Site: saxony
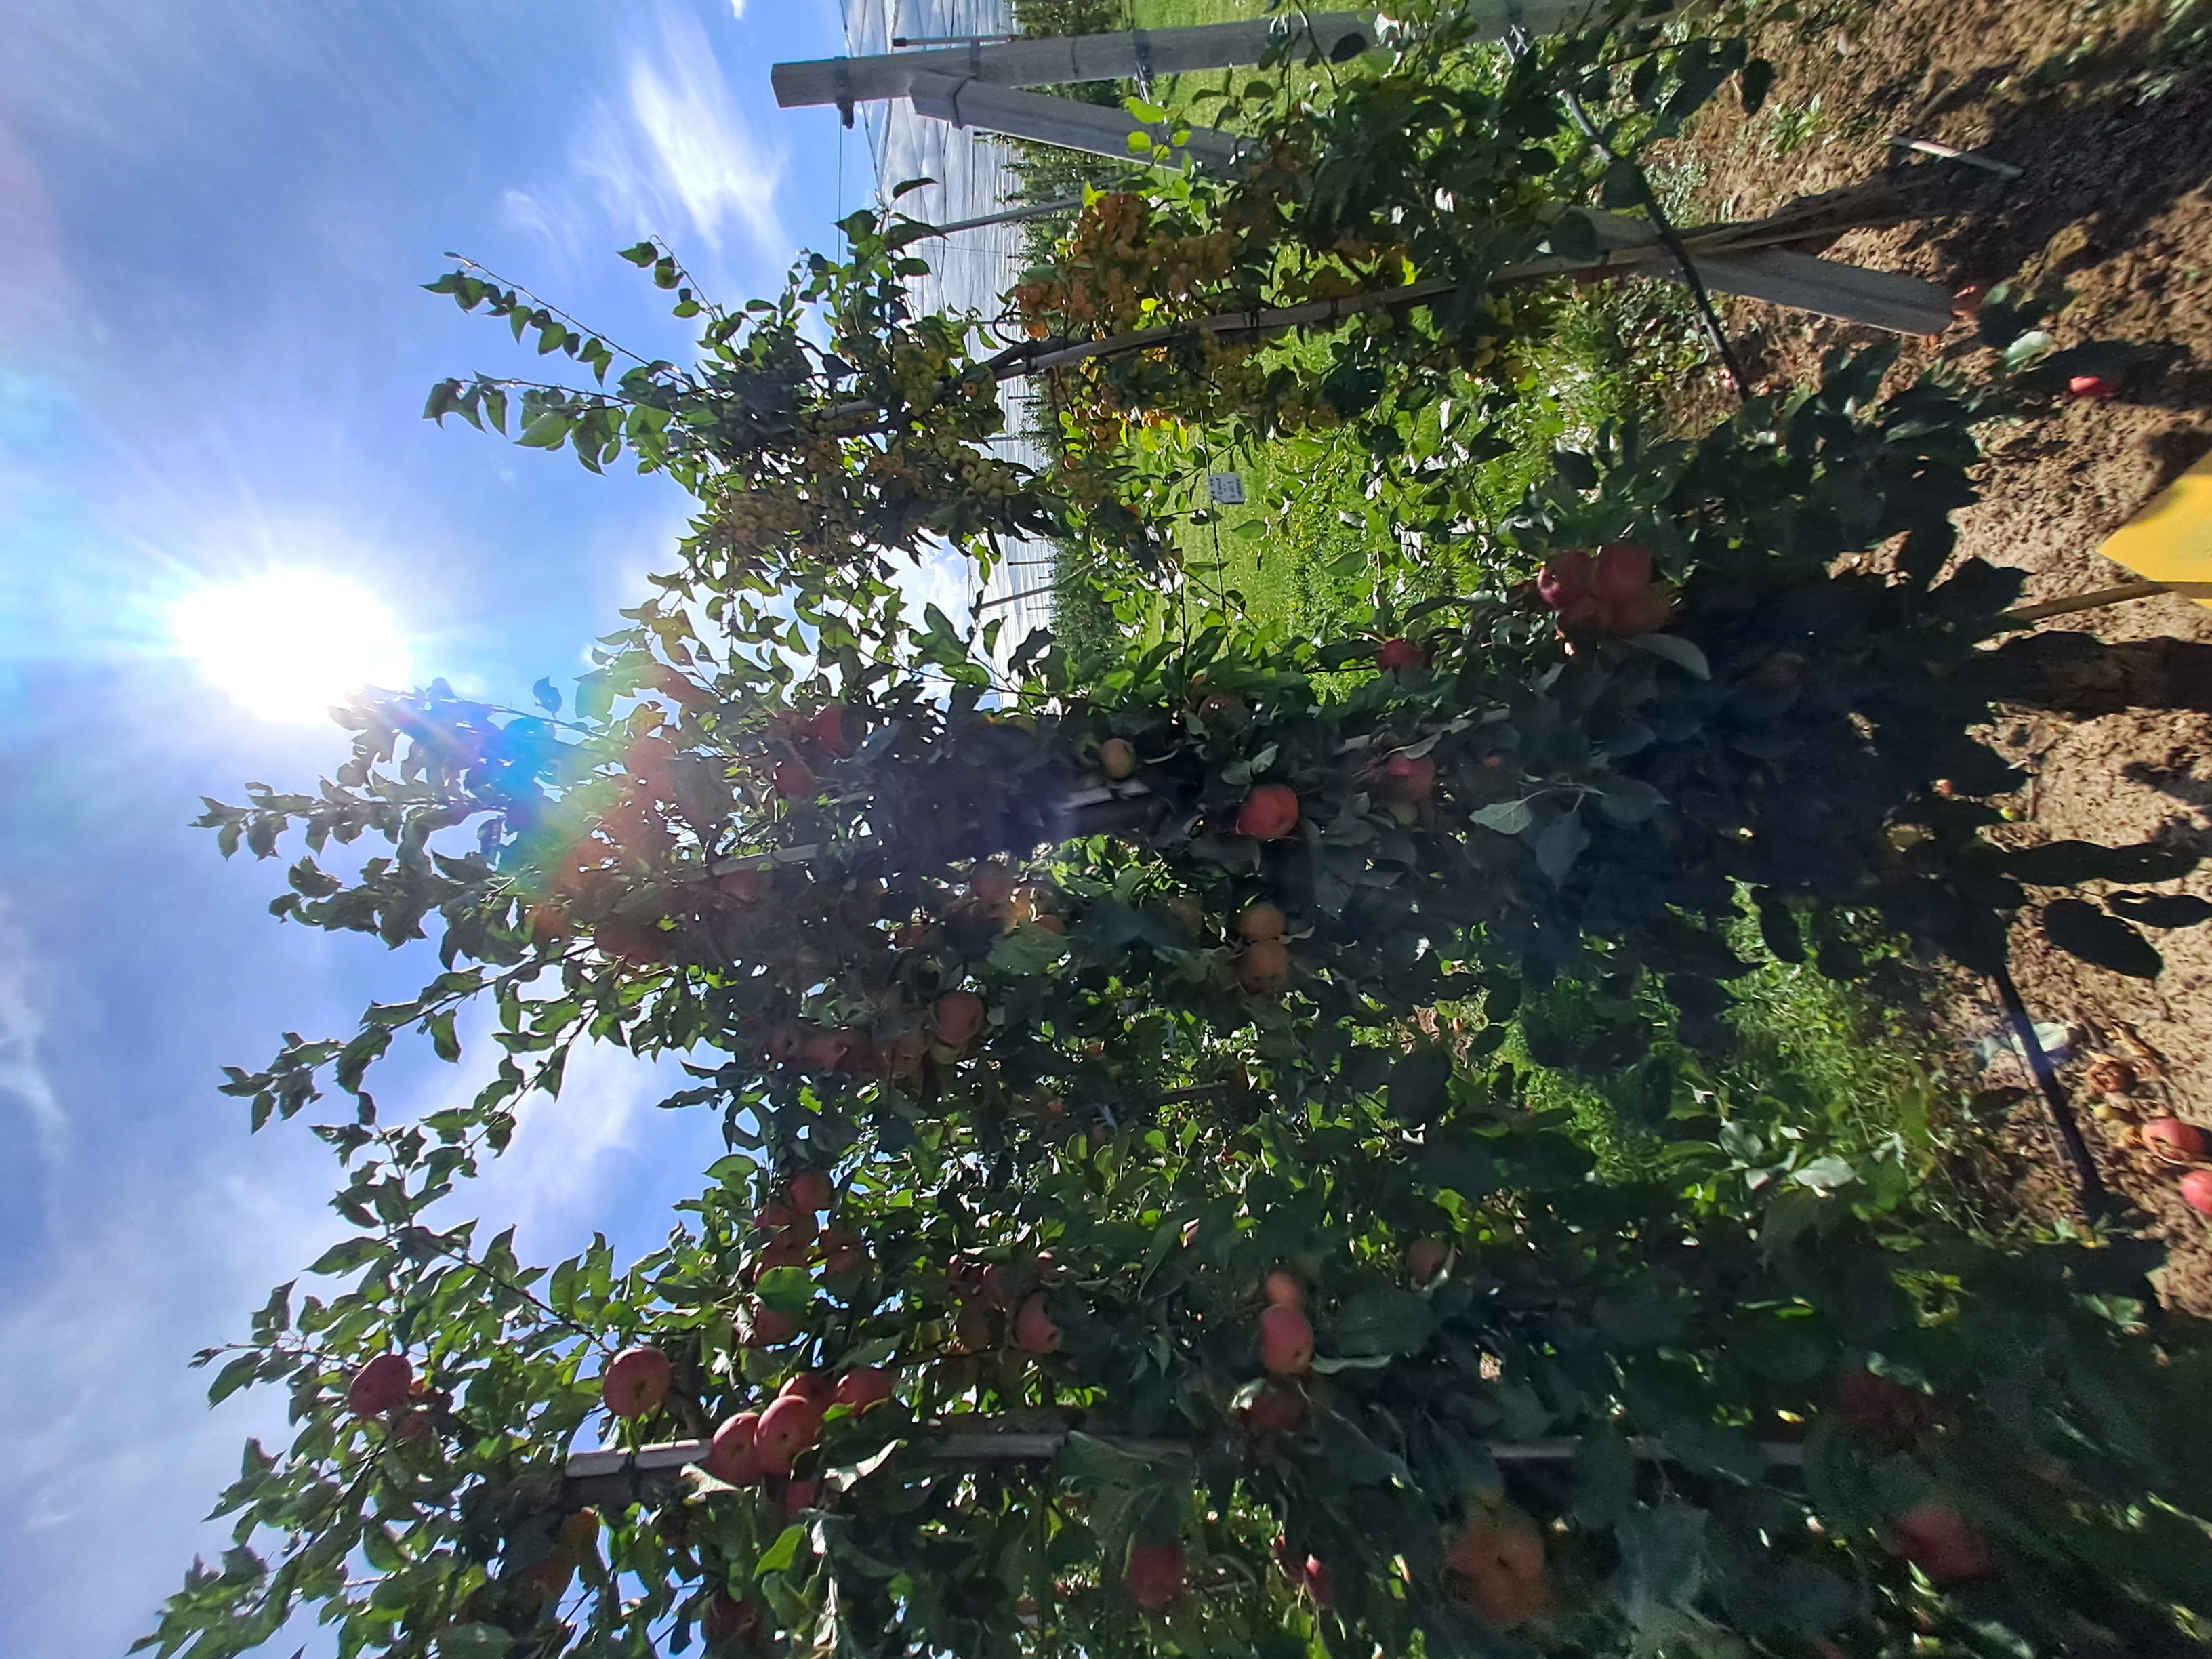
Growth stage (BBCH 87): Maturity of fruit and seed